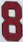
Number: 8